Great Smoky Mountains National Park

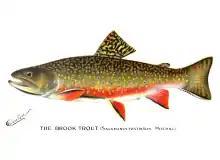
Brook trout are native to the Great Smoky Mountains.

The American black bear is perhaps the best known animal that resides within the Great Smoky Mountains National Park, and has come to symbolize wildlife in the park, frequently appearing on the covers of the park's literature. The range has the densest American black bear population east of the Mississippi River. Most of the range's adult black bears weigh between and , although some weighing as much as have been documented in the park. An estimated 1,900 black bears reside in the park, although the exact figure is variable.